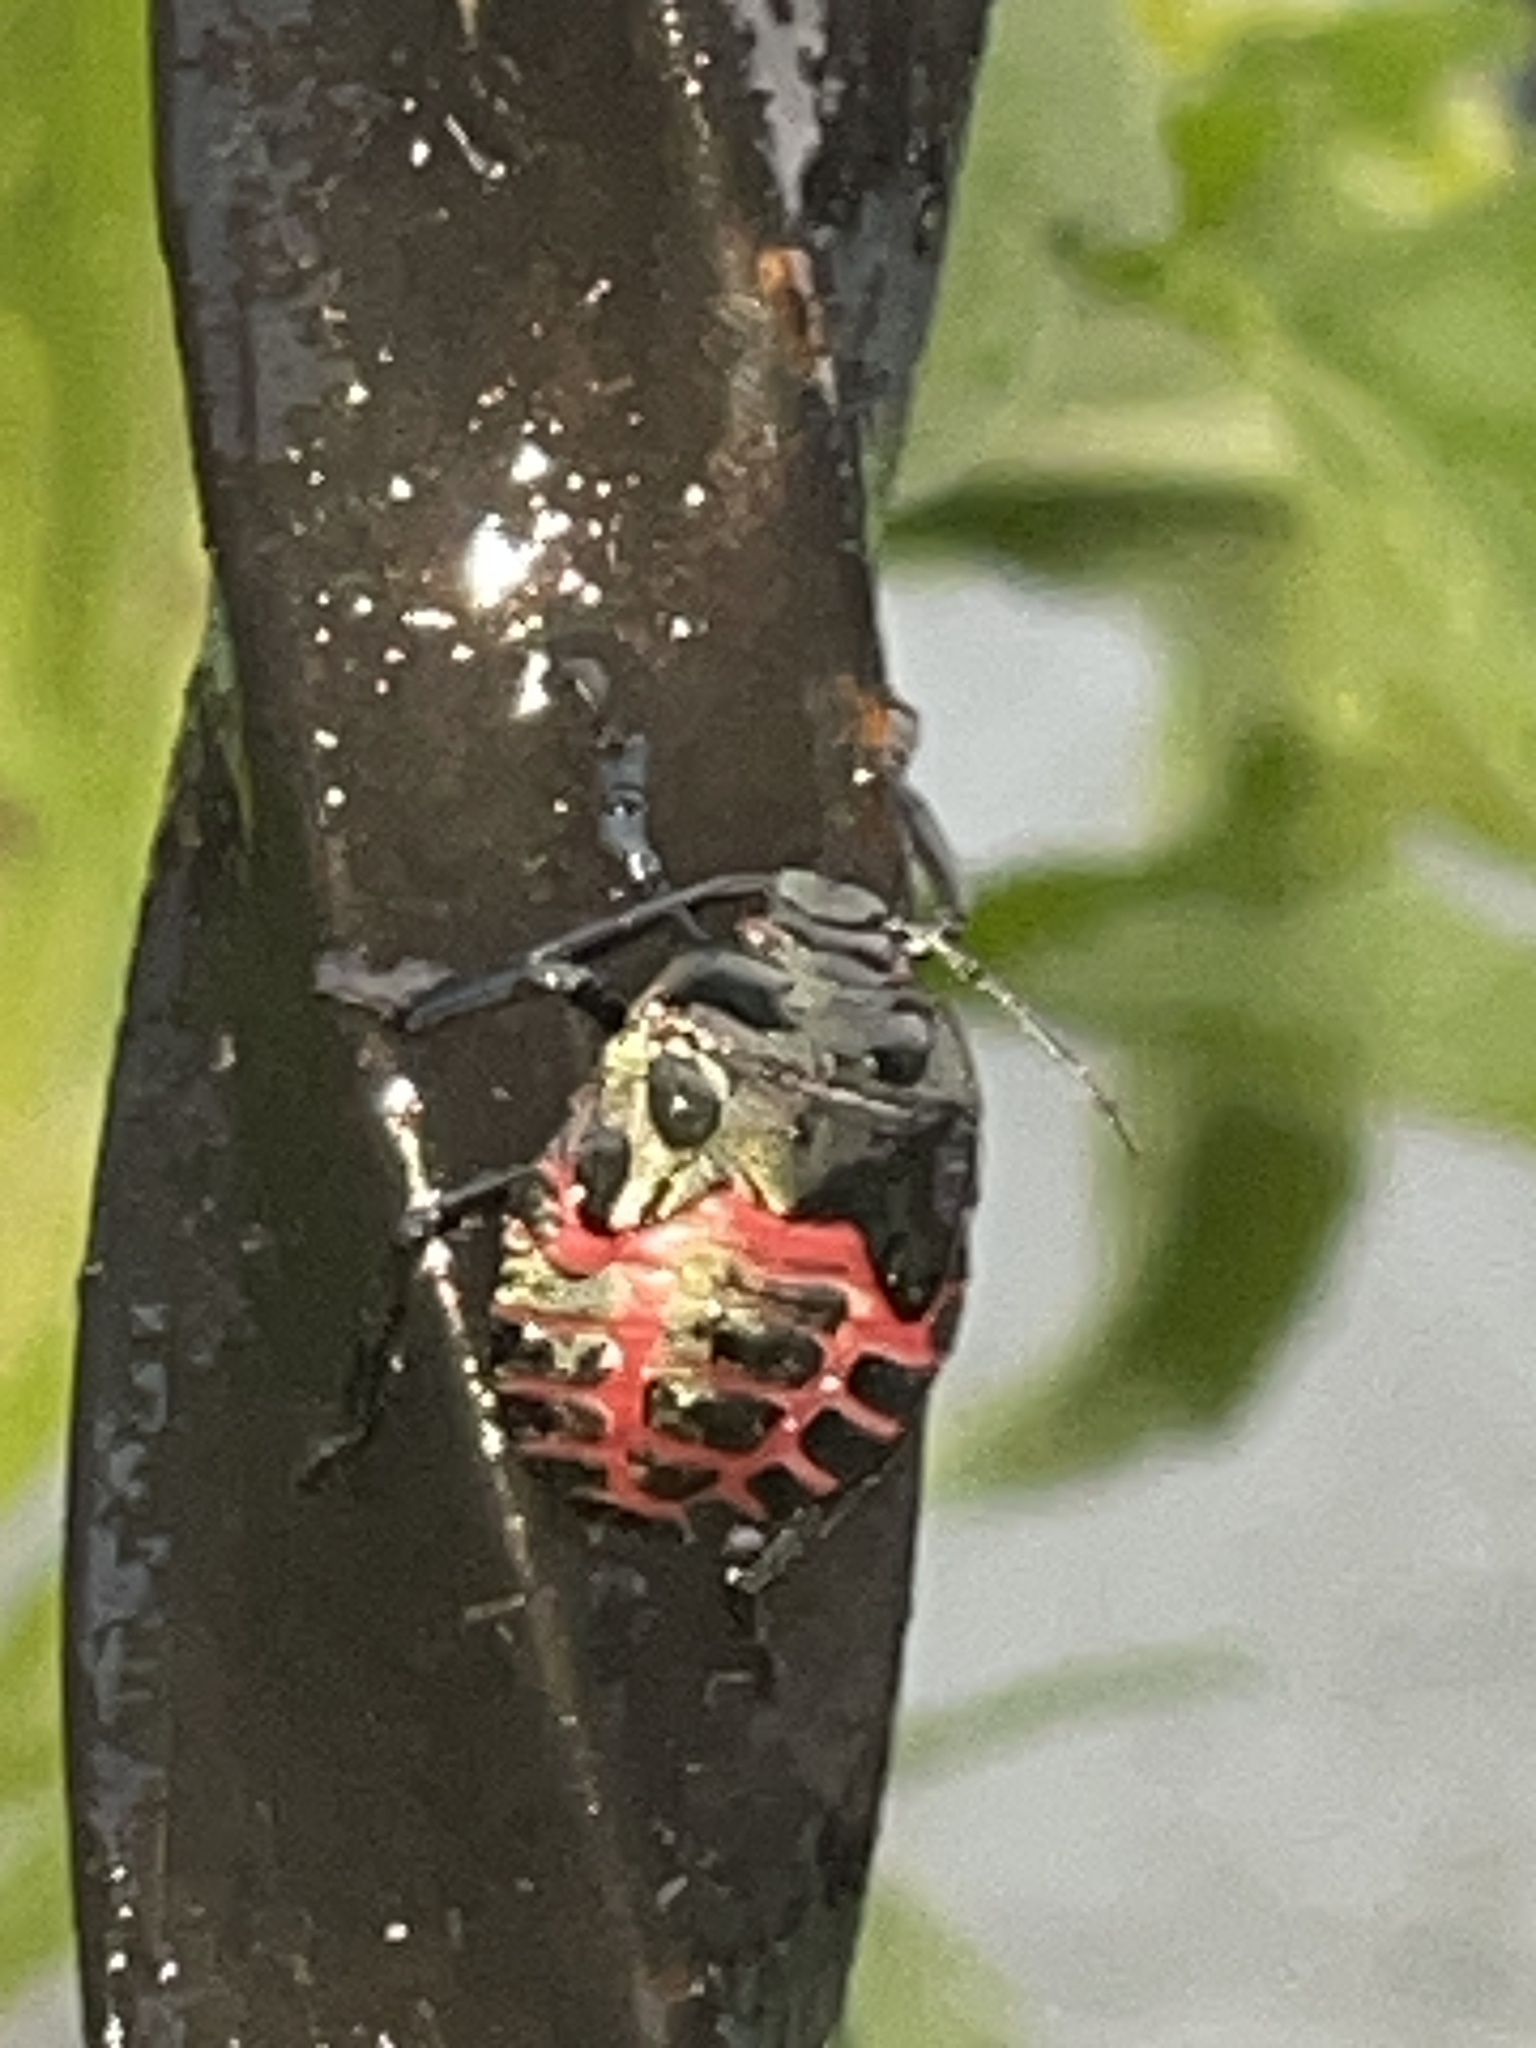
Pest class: stink_bug